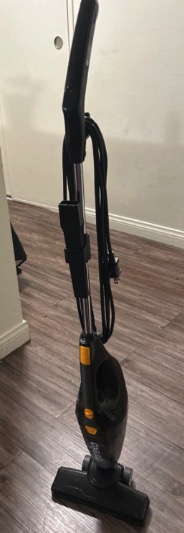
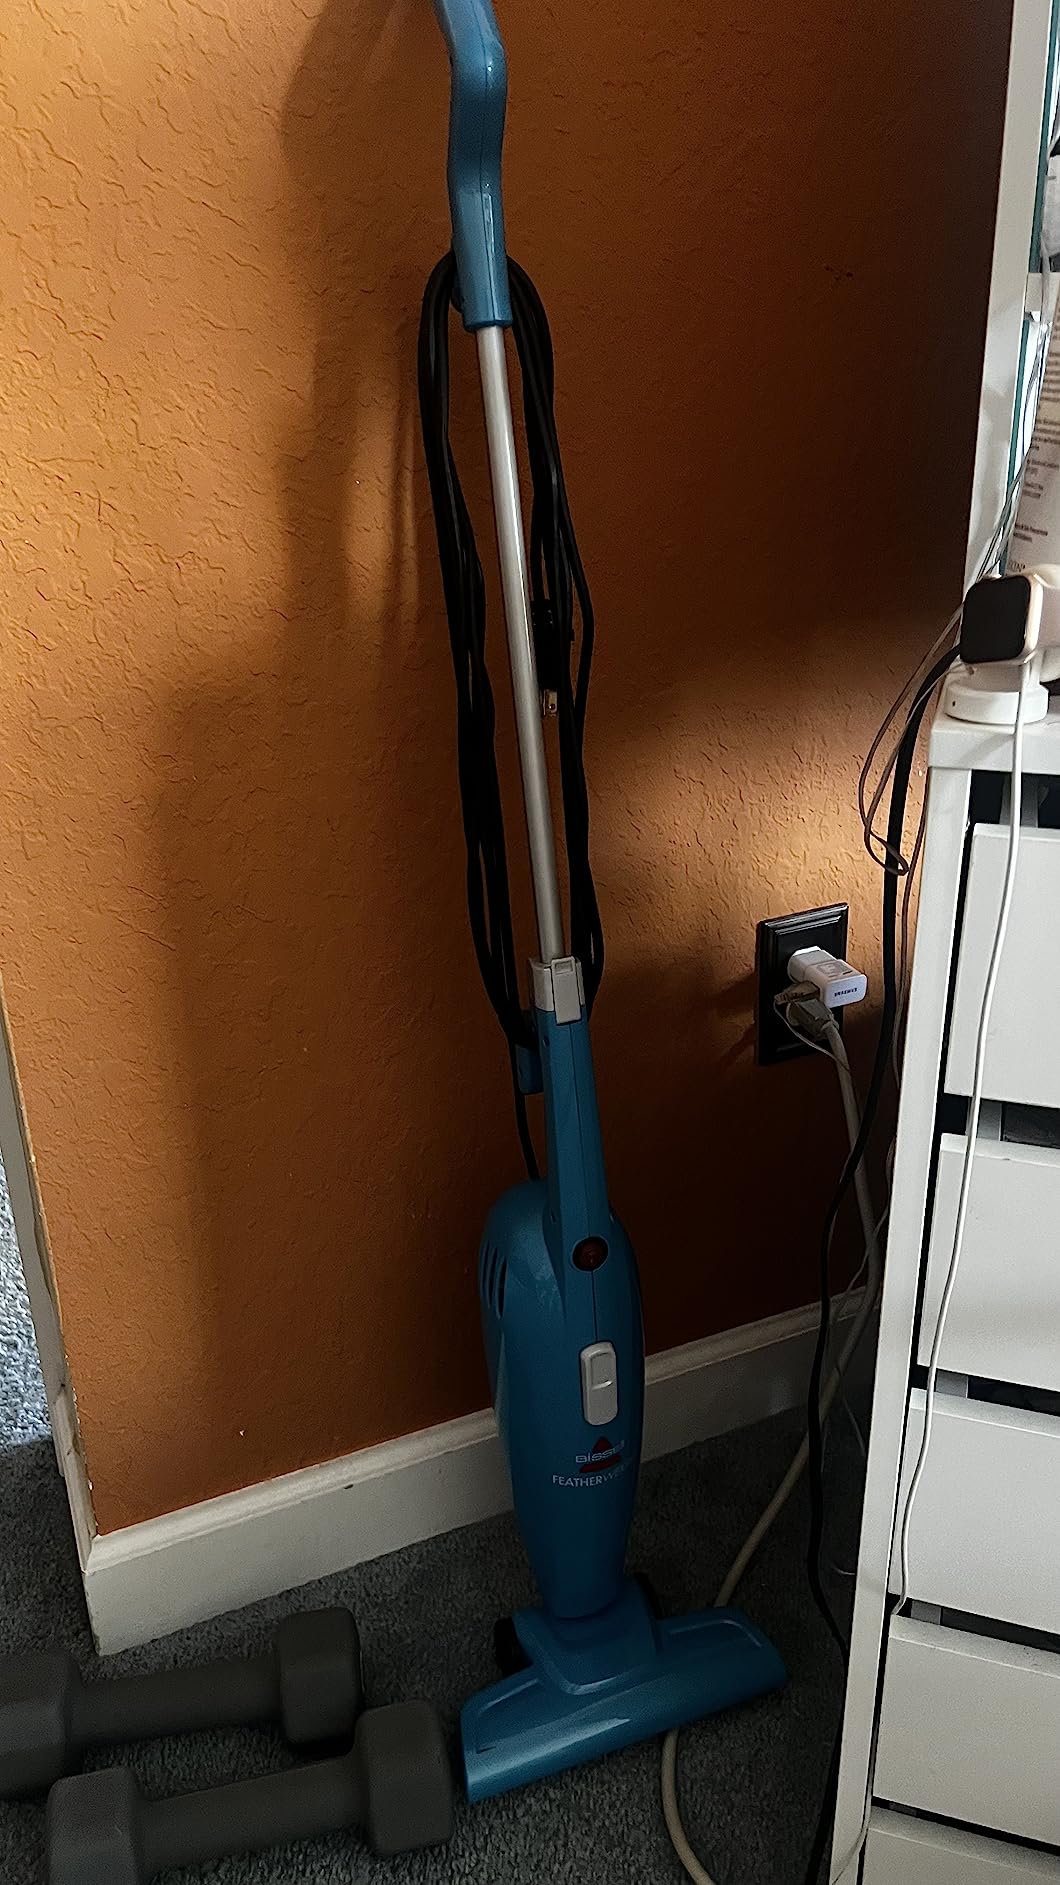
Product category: items_vacuum
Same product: no